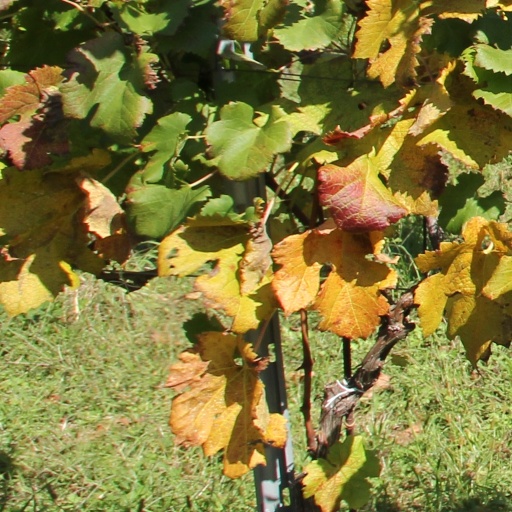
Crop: grape